Karlskrona Municipality

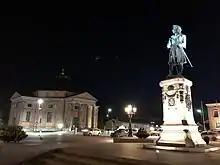
Karl XI monument

Karlskrona Municipality is a municipality in Blekinge County in South Sweden in southern Sweden. It borders to Emmaboda Municipality, Torsås Municipality and Ronneby Municipality. The city of Karlskrona is the seat of the municipality.